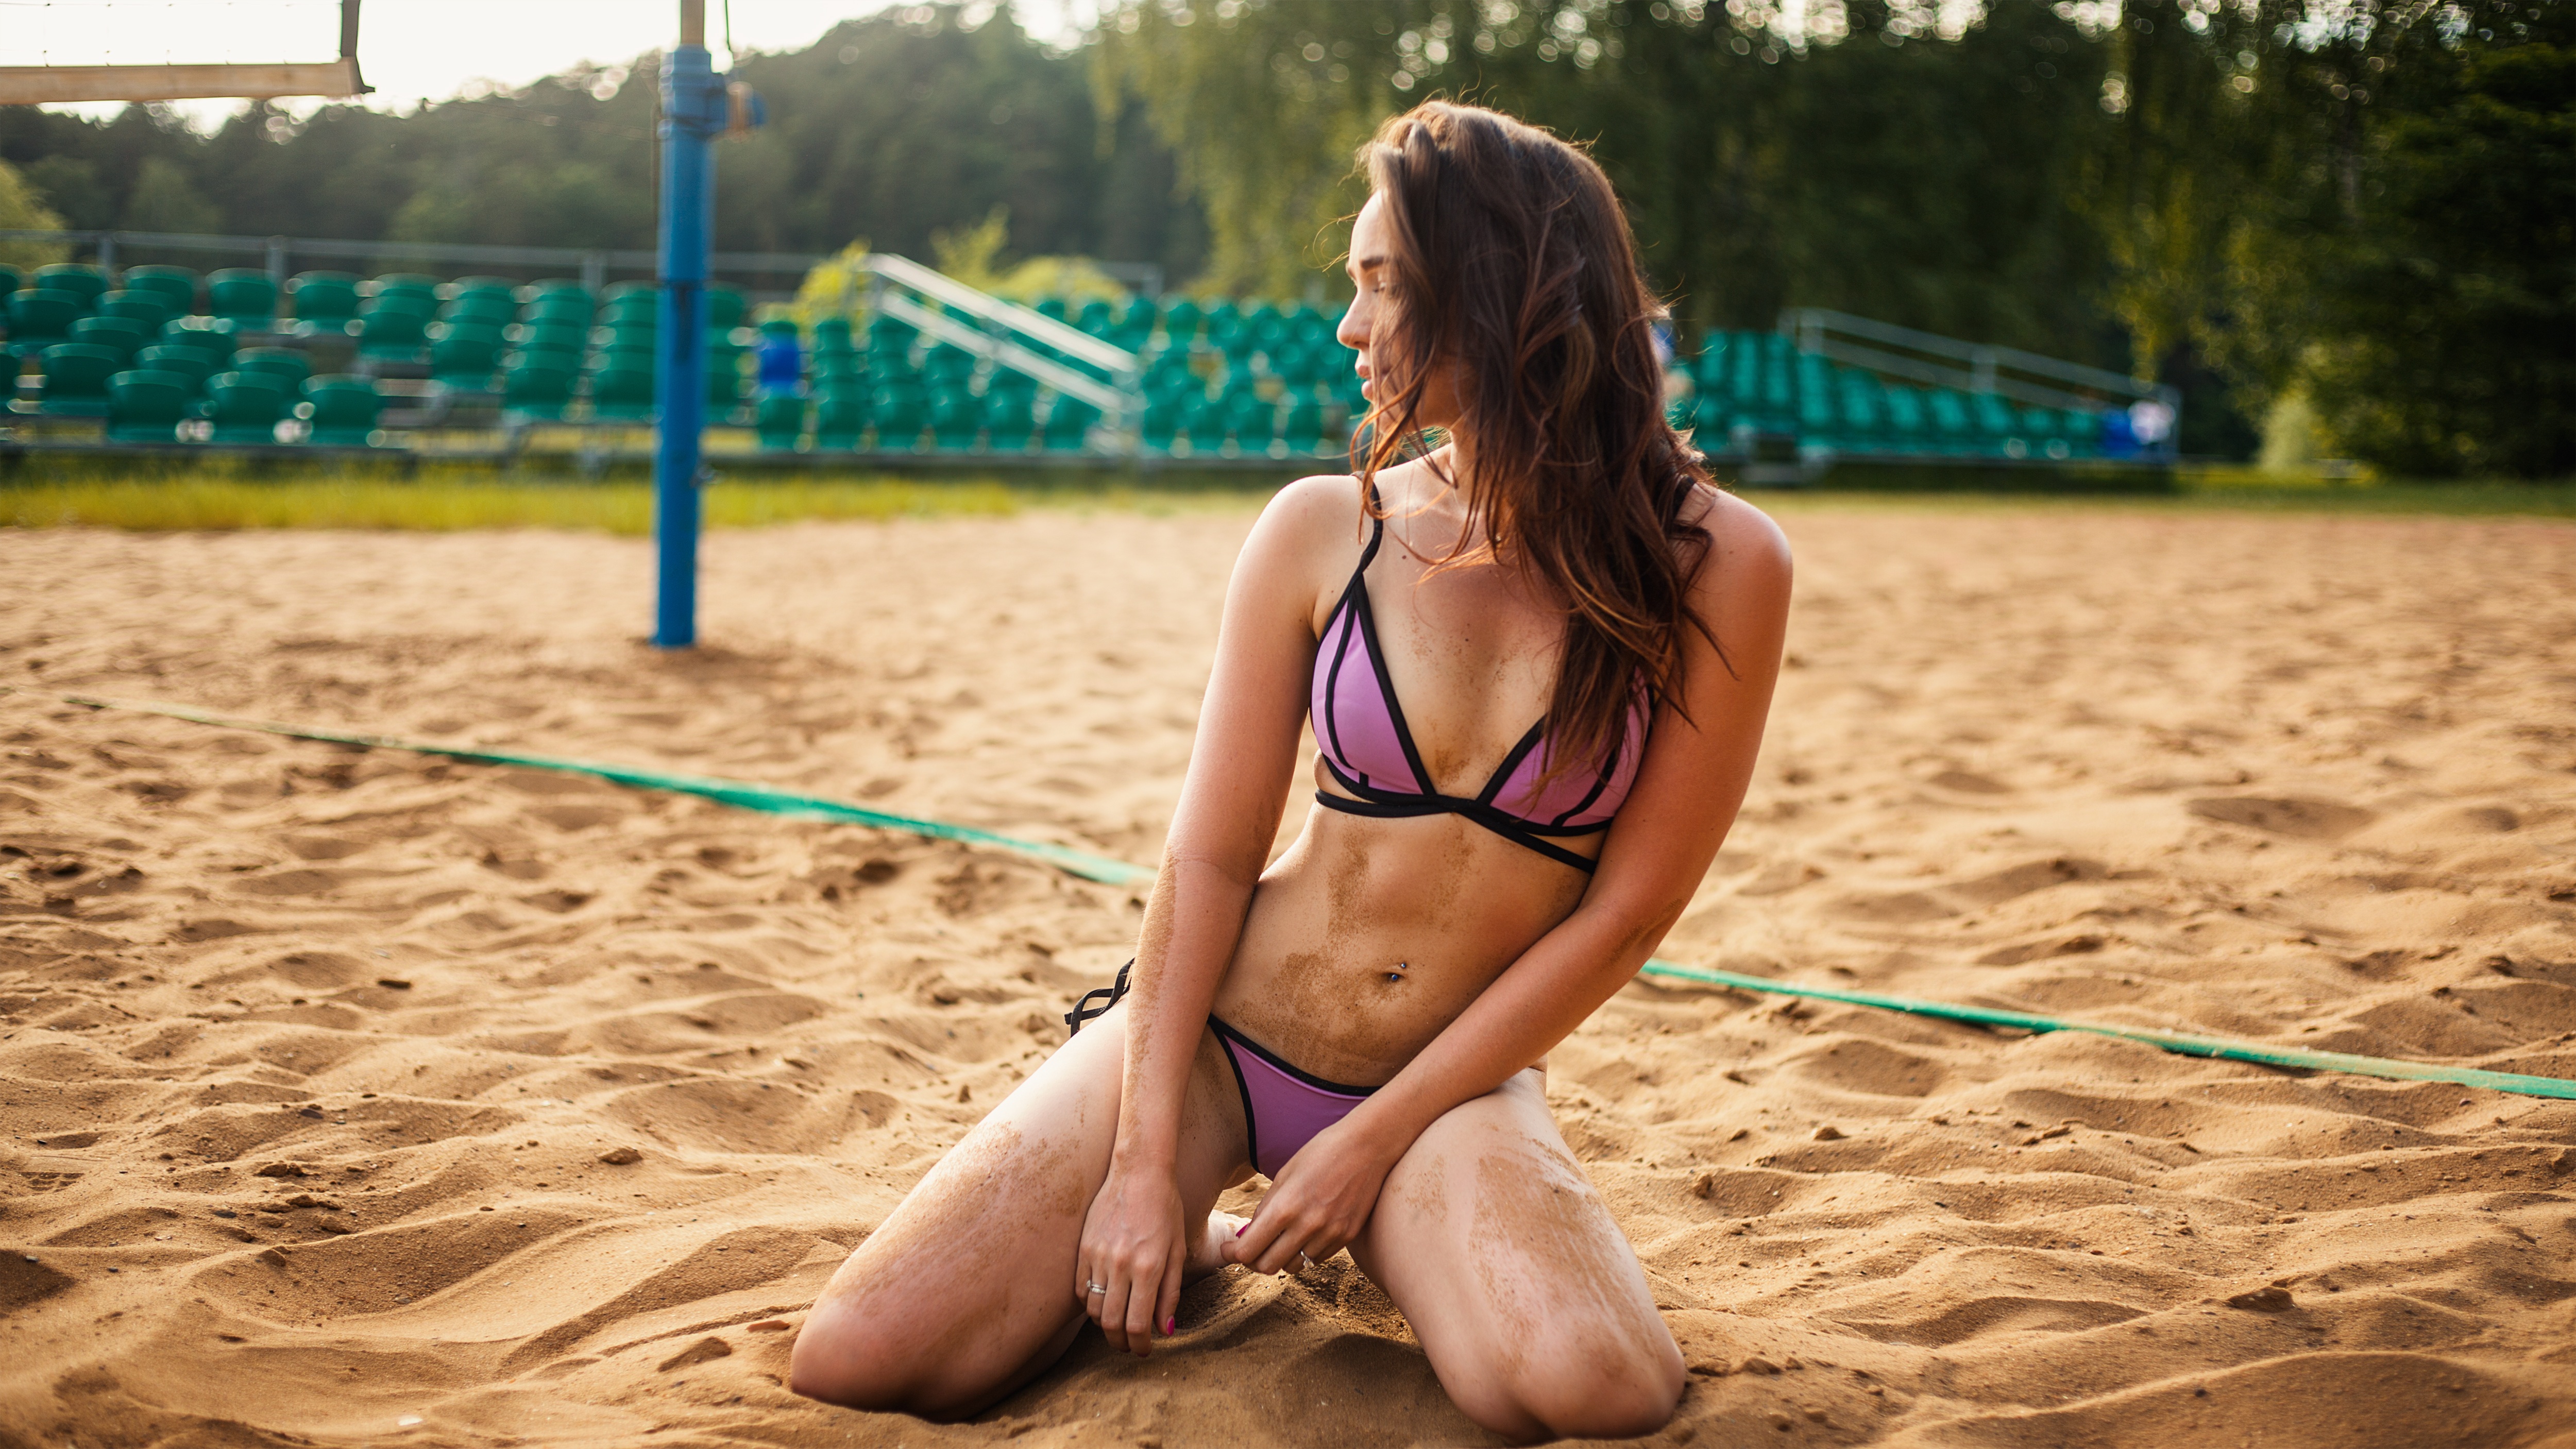
hand, beach, sea, sand, girl, sun, woman, hair, sunset, morning, view, dawn, land, summer, leg, portrait, model, young, fashion, clothing, closeup, blonde, curly hair, bikini, swimwear, stroll, girls, grace, dress, women, hands, sports, legs, beauty, beautiful, sexy, nude, european, naked, body, posture, photoshoot, volleyball, erotic, erotica, on the beach, beautiful girl, photo portrait, tempting, without clothes, beach volleyball, sun tanning, ball over a net games